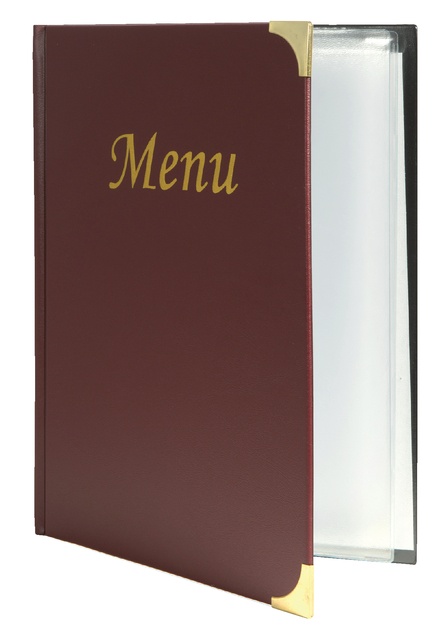
Securit - Menukaart a4 4 x 2 tassen wijnrood
- Diverse mappen voor gebruik in de horeca. - Prachtige klassieke stijl met opdruk in goud. - De mappen zijn afgewerkt met verstevigde hoeken. - Verkrijgbaar in verschillende formaten. 1 blister x 1 stuk
Brand: Securit
Category: Business & Industrial > Hotel & Hospitality > Hospitality Supplies > Underbar Equipment > Menu Covers & Check Presenters